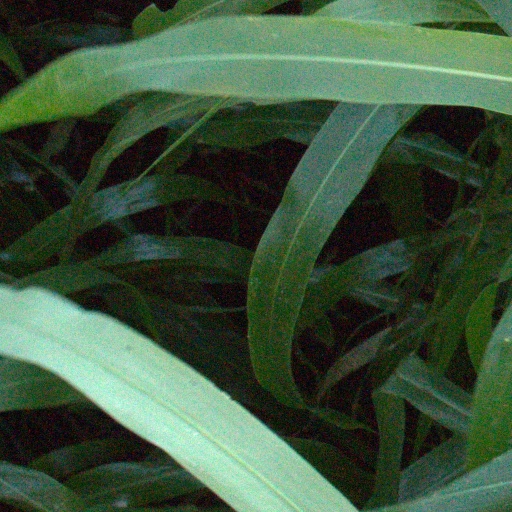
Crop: sorghum